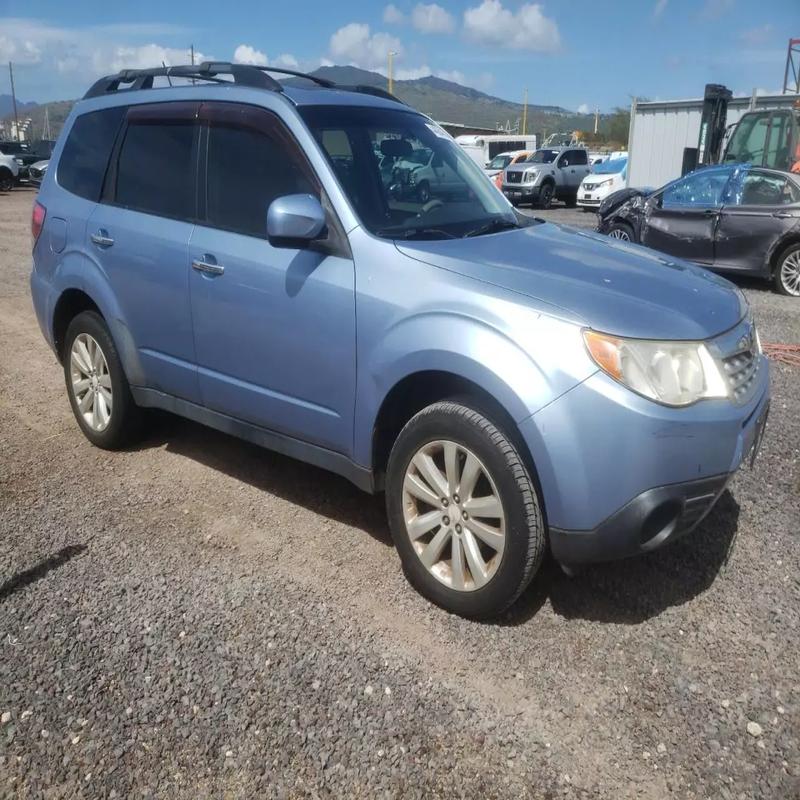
Aucun dommage détecté.
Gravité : aucun